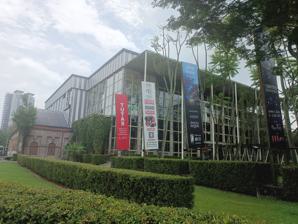
Building: Kuala Lumpur Performing Arts Centre
Country: Malaysia
Year built: 2005
Performing arts center in Kuala Lumpur, Malaysia Kuala Lumpur Performing Arts Centre A front view of KLPac Location Sentul Park, Jalan Strachan, off Jalan Sultan Azlan Shah, Kuala Lumpur , Malaysia Coordinates 3°11′07″N 101°41′11″E / 3.1852°N 101.6864°E / 3.1852; 101.6864 Public transit PY16 Sentul Barat MRT station Owner Kuala Lumpur Performing Arts Centre Type Theatre, Concert hall Seating type theatre seat, hall seats, studios Capacity 794 seats Construction Built May 2004 Opened May 2005 Architect Baldip Singh Website Official website The Kuala Lumpur Performing Arts Centre ( KLPac ; Malay : Pentas Seni Kuala Lumpur ) in Sentul Park, Kuala Lumpur is one of the established performing art centers in Malaysia . It is a non-profit company, aims to cultivate and sustain the performing arts for the Malaysian. KLPac is the home for KLPac Orchestra , founded in 2006. The orchestra was formerly known as KLPac Sinfonietta. Background In 1995, husband-and-wife Faridah Merican and actor Joe Hasham set up the first privately owned theater, known as "The Actor's Studio," at Plaza Putra (now known as Dataran Underground). However, flash floods on 10 June 2003 destroyed the underground complex. In May 2004, The Actor's Studio, YTL Corporation Berhad and Yayasan Budi Penyayang Malaysia collaborated to open a new performing arts center. The construction began in May 2004 and was completed a year later. The KLPac opened its doors to the public in May 2005. Studio 1, one of the rehearsal and training studios in KLPac Theatre halls and studios A fully integrated performing arts centre with 7,614 square metres of built-up space comprising the following: Pentas 1 : 504 seats (a proscenium theatre) Pentas 2 : 192 modular seating (a black box theatre) Indicine : 100 seats Academy: 9 Studios for rehearsals and training Events and programmes Theatre Among local and international performers who have performed at KLPac are Patrick Teoh , Sharifah Amani , Ahmad Zamil , Joanna Bessey , David Knight , and Colin Kirton .  KLPac has also hosted many noted performances such as Julius Caesar , Cinderella , Aladdin , Going North, Passion , The Odd Couple , Kudan Project Production , and Macbeth . It has also hosted many events such as the HSBC Classics music festival, French Art Festival, Malaysian Dance festival, SHORT+SWEET festival and Urbanscapes. Academy and education The KLPac academy opens for students from all levels to students of underprivileged communities. The programs include of Theatre for Young People (T4YP), as well as many classes on music, dance and drama. See also KLPac Orchestra List of concert hall in Malaysia References